SR Leader class

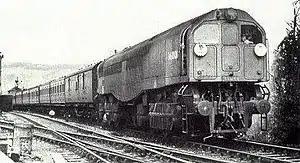
Leader locomotive 36001 with test train at Oxted

The Leader was a class of experimental steam locomotive, produced in the United Kingdom to the design of the innovative engineer Oliver Bulleid. The Leader was an attempt to extend the life of steam traction by eliminating many of the operational drawbacks associated with existing steam locomotives. It was intended as a replacement for the ageing fleet of M7 class tank engines still in operation on the Southern Railway (SR). Design work began in 1946 and development continued after the nationalisation of the railways in 1948, under the auspices of British Railways (BR).